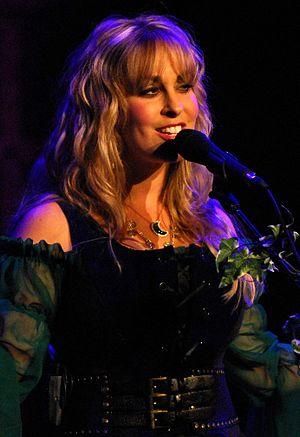
Candice Night, née le 8 mai 1971 à Hauppauge, Long Island, New York, est une chanteuse, parolière et multi-instrumentiste américaine. Elle est la chanteuse du groupe Blackmore's Night et l’épouse du guitariste Ritchie Blackmore.